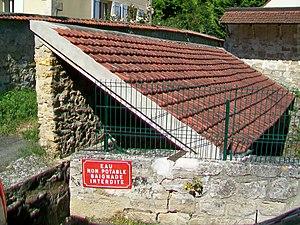
Le lavoir de la rue de Puiseux.
Vauréal est une des treize communes de la communauté d'agglomération de Cergy-Pontoise, dans le département français du Val-d'Oise. Créée sous l'impulsion de l'État, la ville nouvelle de Cergy-Pontoise a vu le jour en 1971 et marqué le véritable point de départ du développement de Vauréal. Petit village de 800 âmes au début des années 1980, la commune comptait 16 464 habitants appelés les Vauréaliens au dernier recensement de 2017.